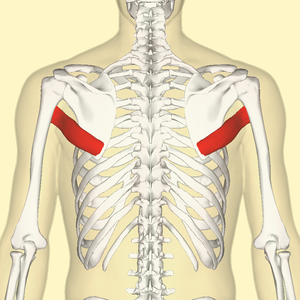
Teres major
Teres major (rød) set bagfra.
Teres major er en muskel i den øvre ekstremitet, og en af de syv scapulahumerale muskler. Det er en tyk og anelse flad muskel, innerveret af den nedre subscapulare nerve.